Peruvian Air Force

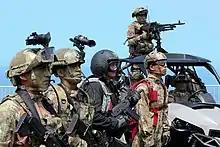
Various armed personnel of the Peruvian Air Force

The stagnation of the Peruvian economy during the late 1980s and early 1990s forced cost reductions and the downsizing of the fleet size.